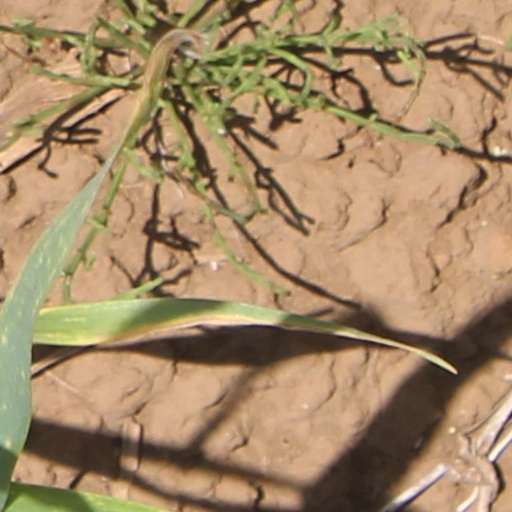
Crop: wheat